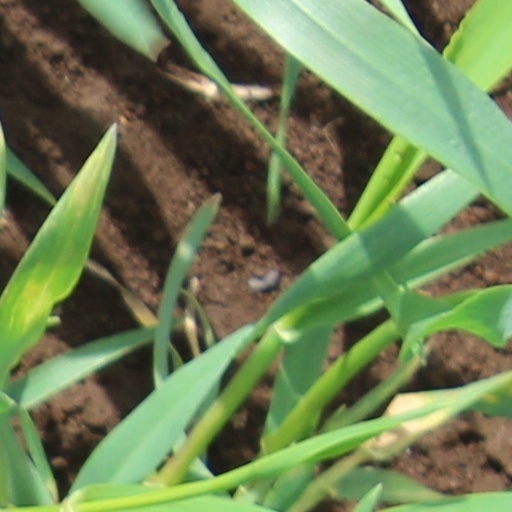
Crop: wheat